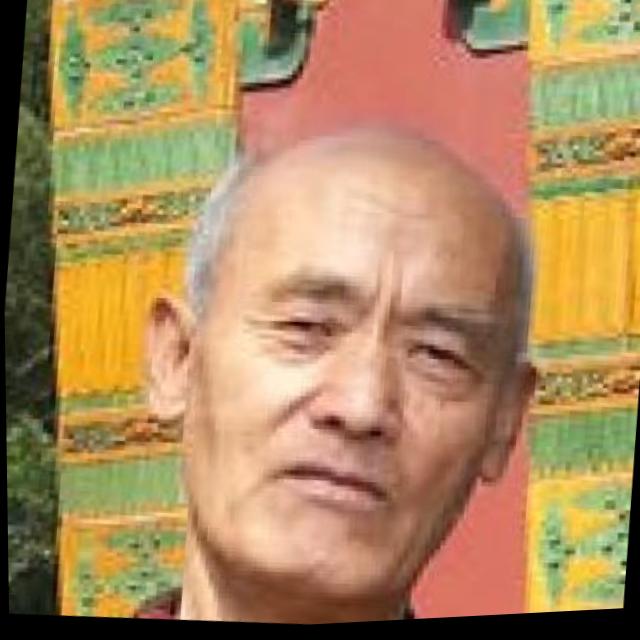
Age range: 45-64